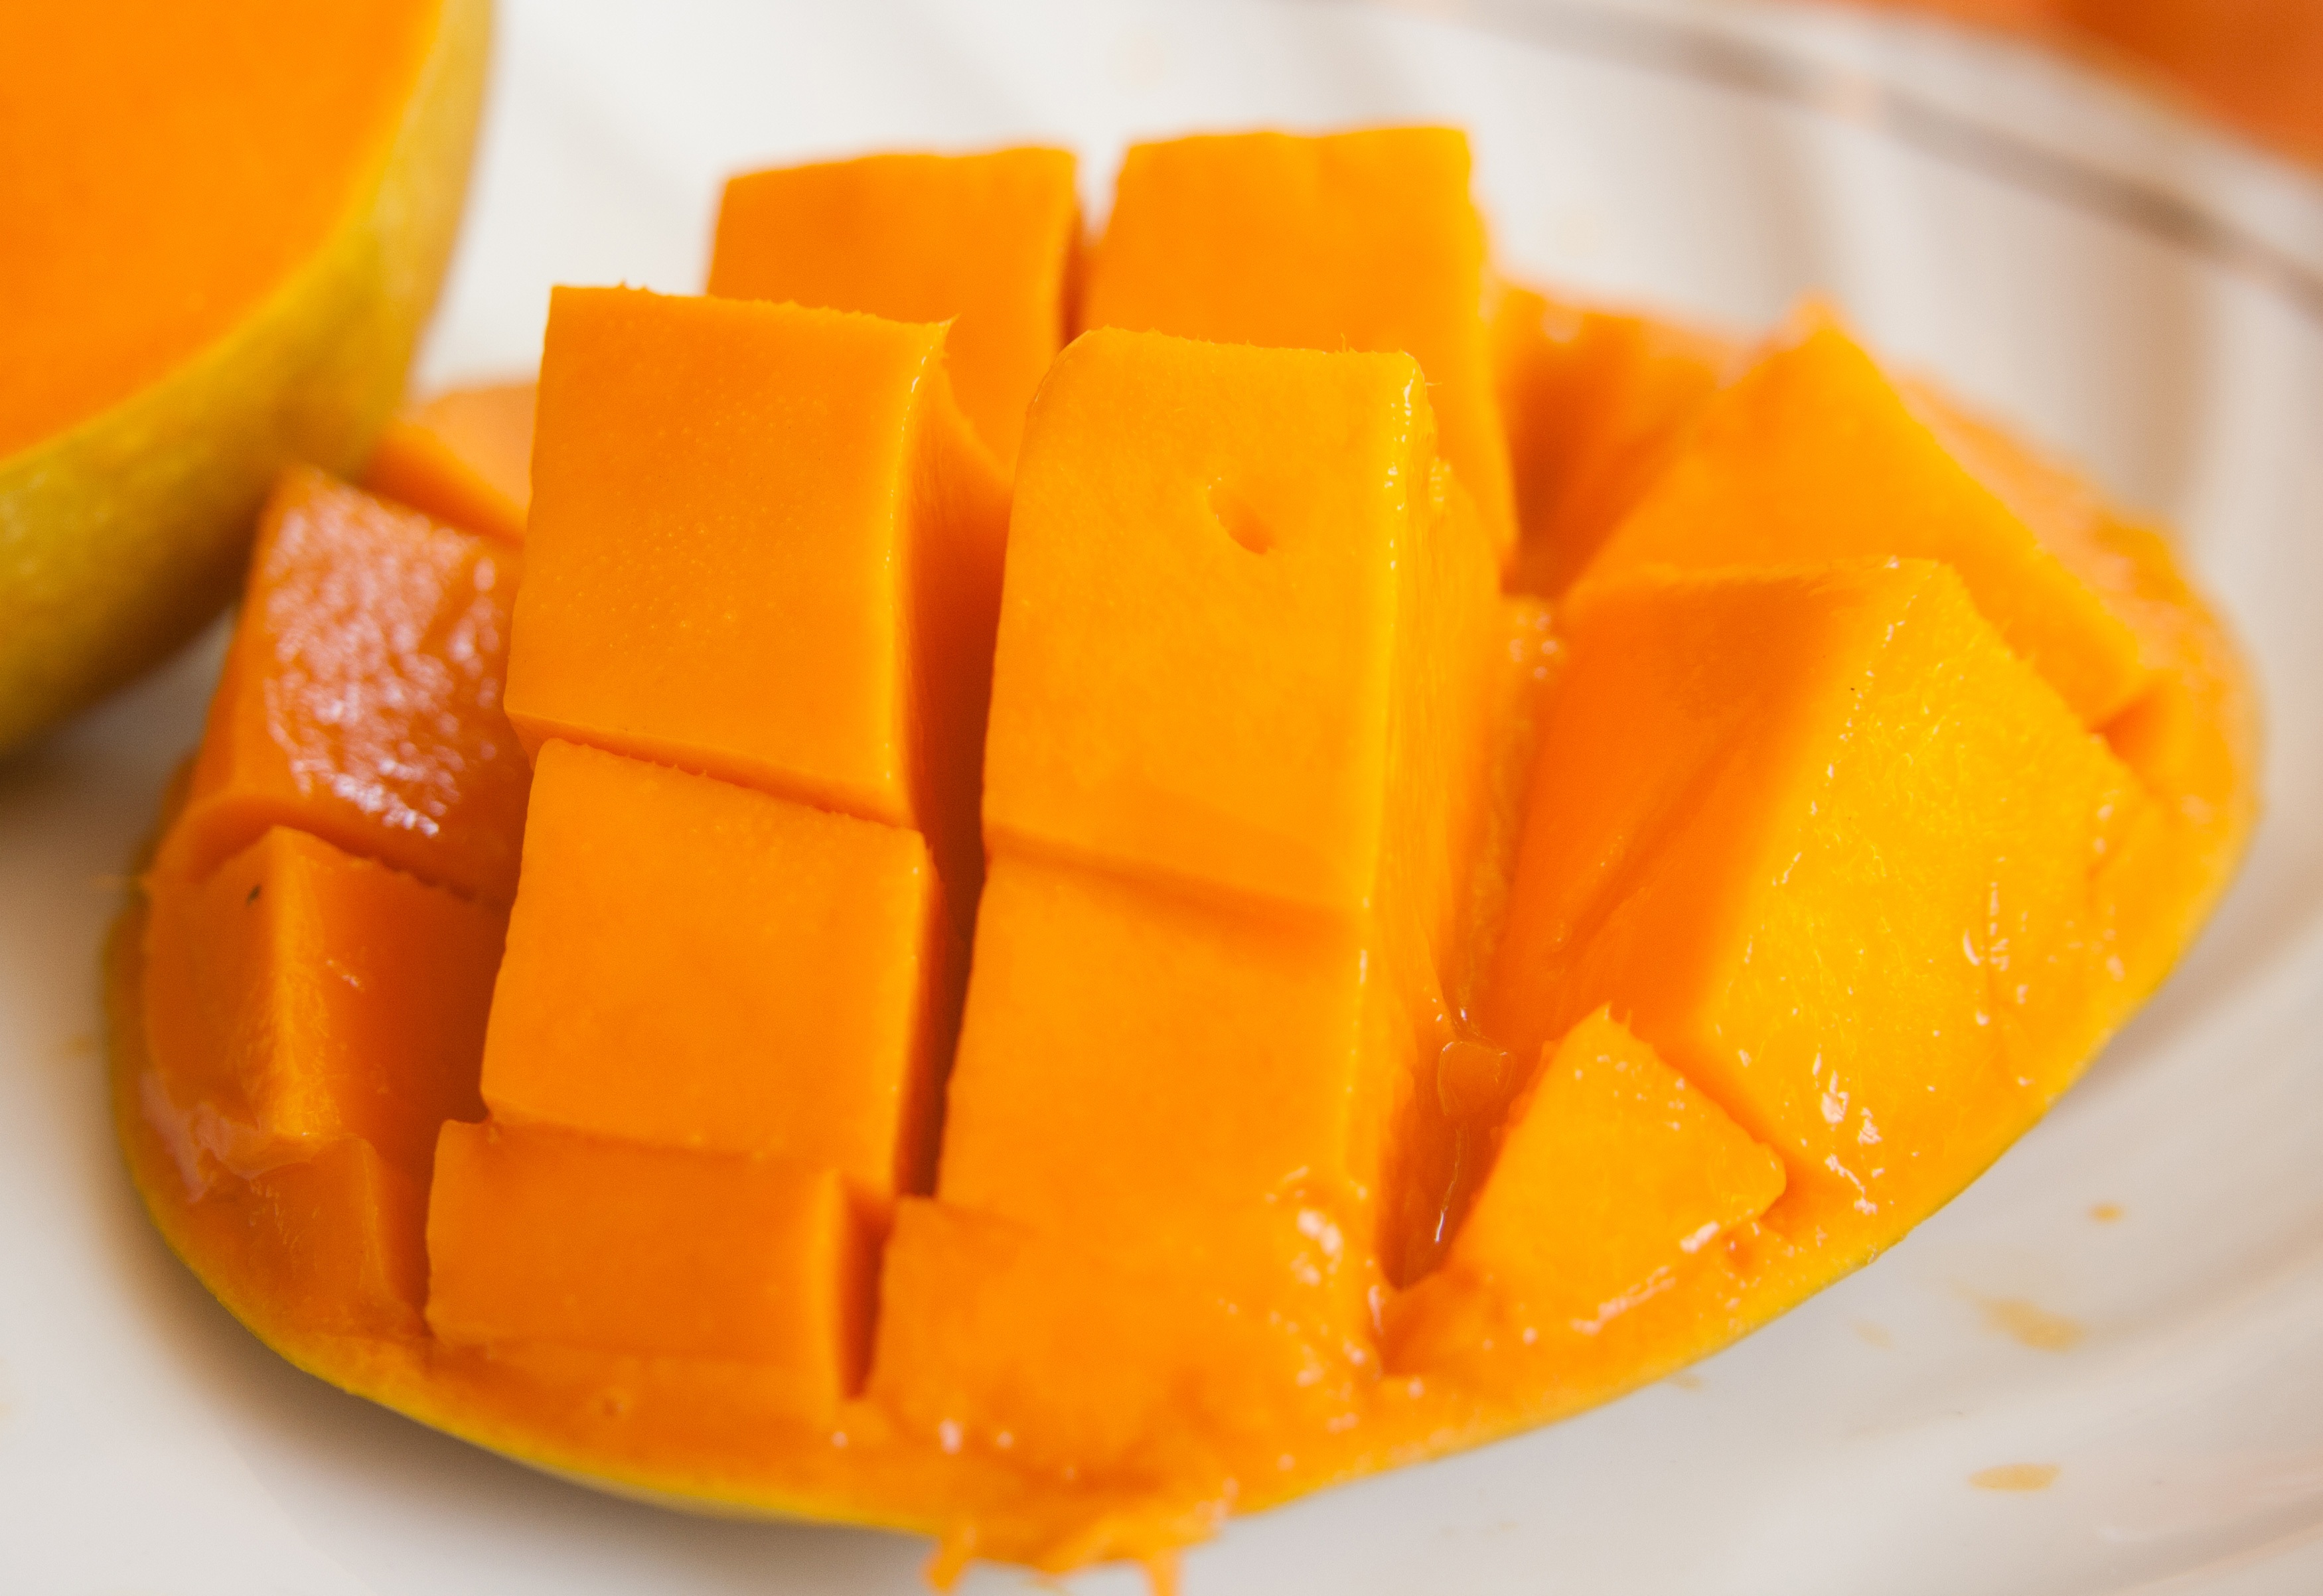
plant, fruit, sweet, ripe, orange, food, produce, vegetable, tropical, natural, fresh, yellow, juicy, healthy, dessert, slices, vitamin, nutrition, mango, vegetarian, calabaza, clementine, exotic, diet, organic, sliced, cucurbita, flowering plant, land plant